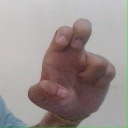
अक्षर: अ